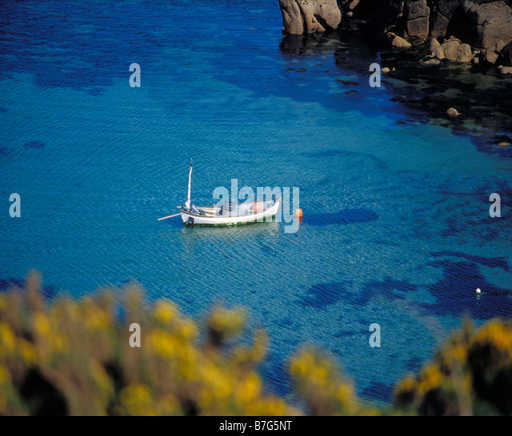
a moored fishing boat viewed from island .